Waukesha Subdivision

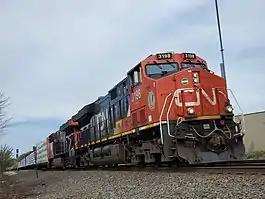
CN 3198, a GE ET44AC, in Duplainville on May 2, 2020.

The Waukesha Subdivision or Waukesha Sub is a railway line owned and operated by the Canadian National Railway. It meets the Neenah Subdivision to the north in Fond du Lac, Wisconsin and runs south to Chicago, Illinois.